Fatih Terim

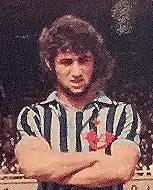
Terim with Adana Demirspor in 1973

In 1969, Terim began his professional football career with Adana Demirspor. Because of his financial difficulties, he was the only player in the team who was being paid secretly by the club at the time. He became the team captain three years later. He attracted attention with the game he displayed in Adana Demirspor, who became the champions of the 2nd League in the . Terim played for Adana Demirspor until 1974, when he joined Galatasaray as a sweeper on 8 July 1974. Terim played eleven years for the Istanbul club. During that time, the club never won the Turkish league championship trophy.